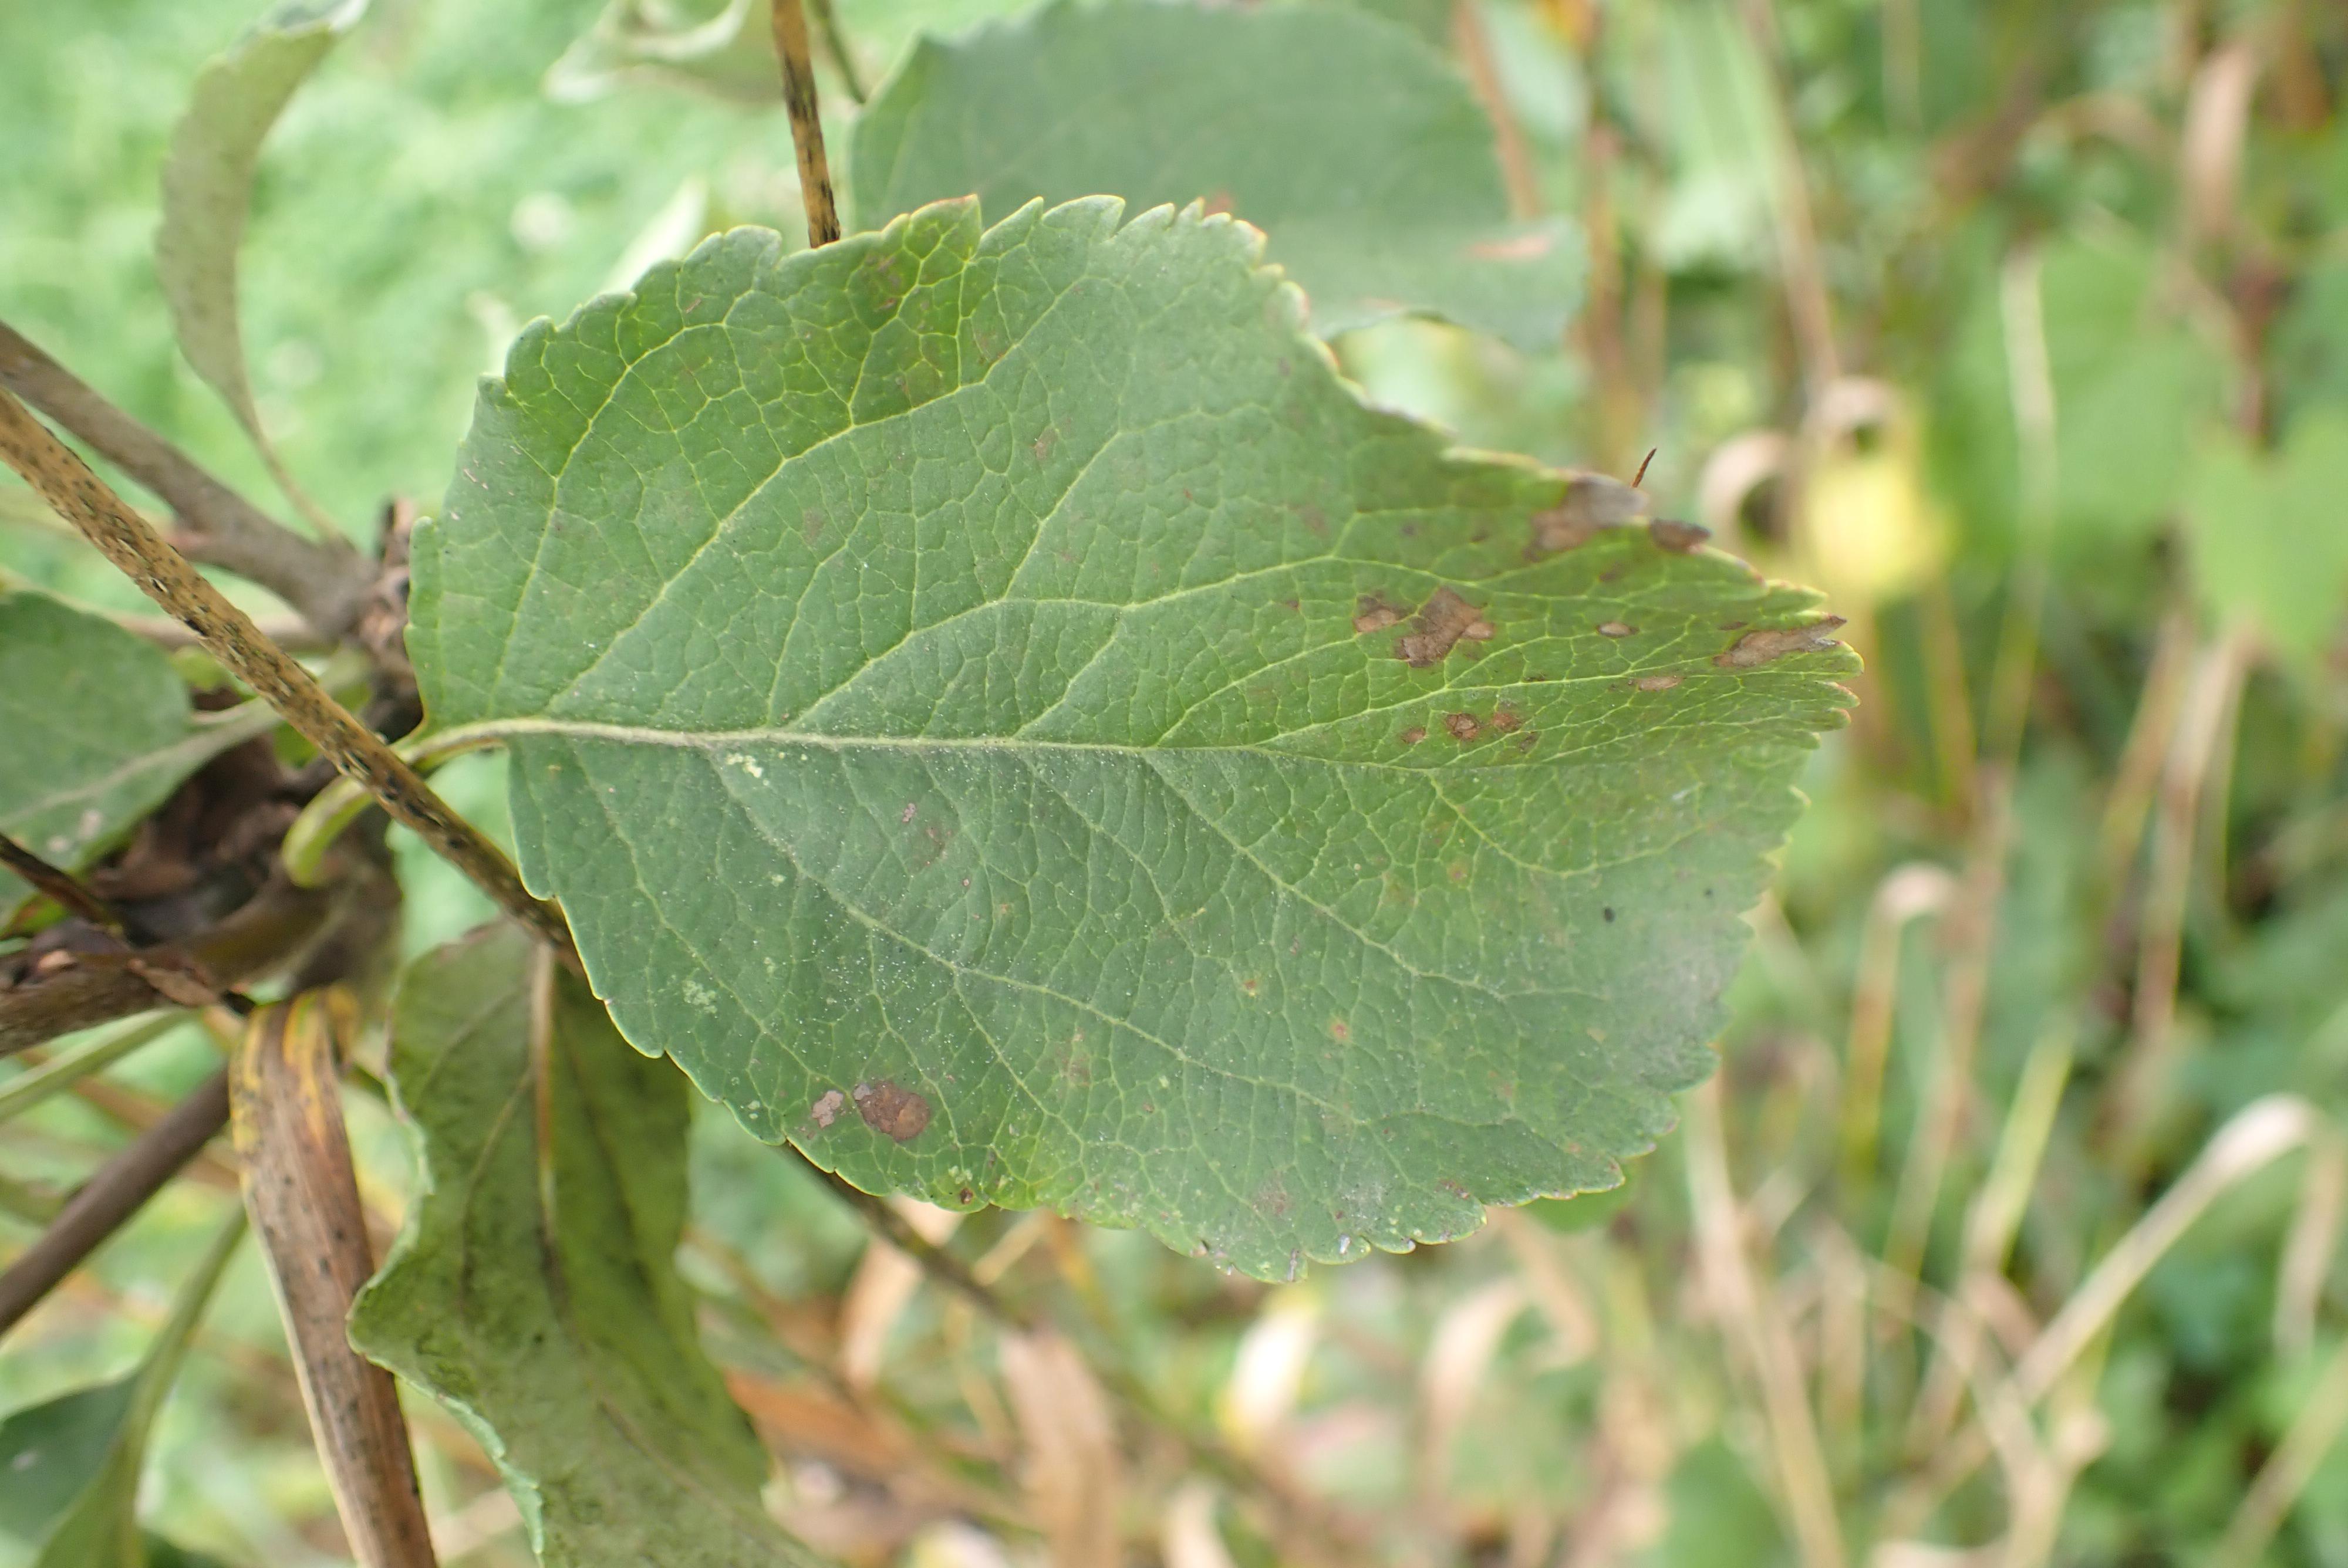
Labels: complex